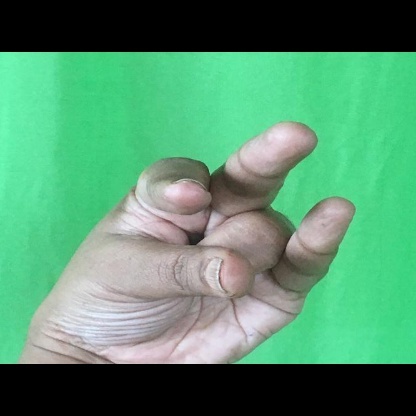
Mudra: Kangulam